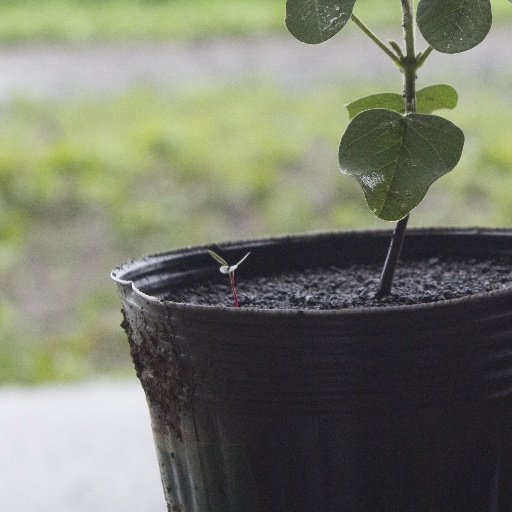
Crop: soybean